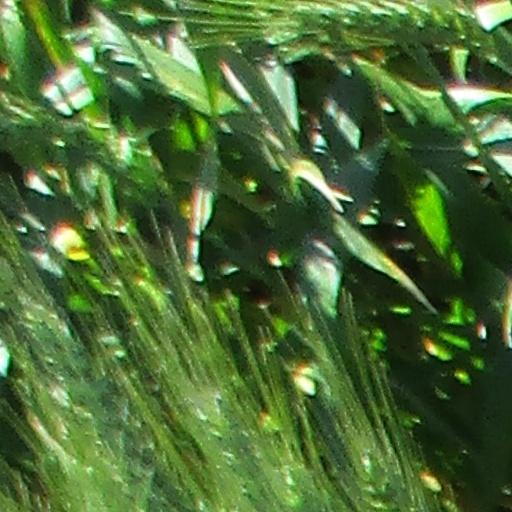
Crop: wheat